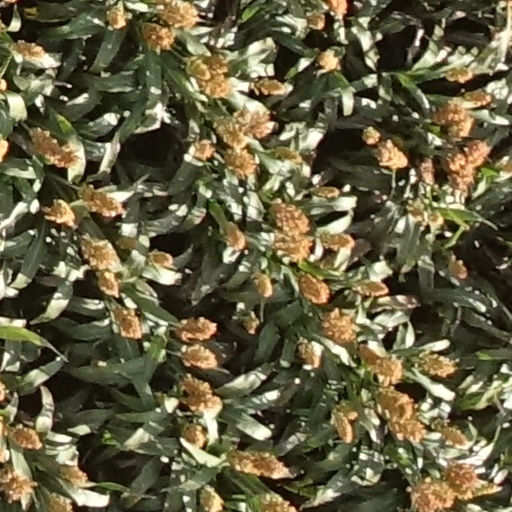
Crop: sorghum